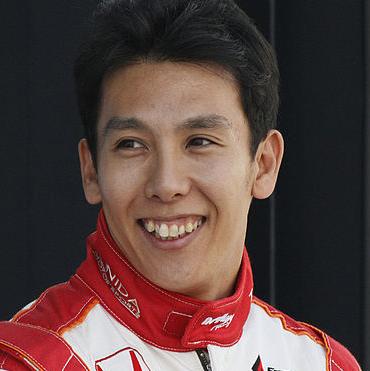
Age: 29